2015 Hollywood Casino 400

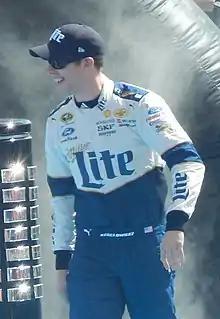
Brad Keselowski scored the pole for the race.

Brad Keselowski won the pole for the race with a time of 27.678 and a speed of . He said afterwards that he was "still kind of shaking. I’ve always felt like Darlington is the hardest qualifying session of the year, but this is harder. You’re right on the fringe of being wide open.” After qualifying 14th, Dale Earnhardt Jr. said that his car "was tight in the middle of 3 and 4 all day, but we were trying to work on it ... and I just barely missed. I liked some things I saw today, and I think the car has good speed.” Casey Mears went to a backup car after hitting the wall in qualifying. As a result, he started the race from the rear of the field.